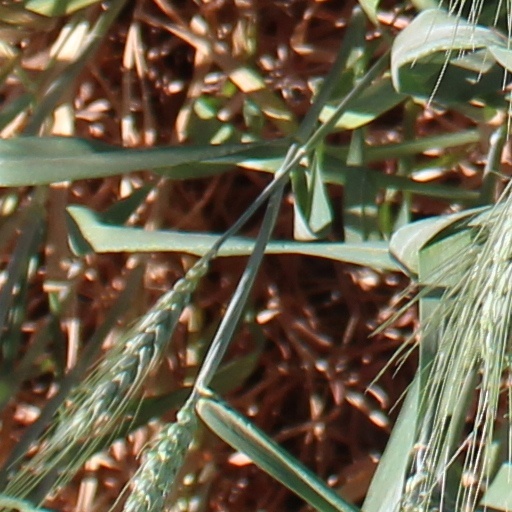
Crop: wheat